B-Boy (wrestler)

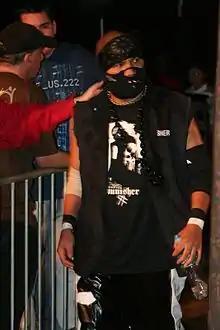
A masked B-Boy making his way to the ring in 2008.

In Combat Zone Wrestling (CZW), Cuntapay, using the name B-Boy, joined the Hi V faction, with Messiah and The Backseat Boys, managed by Dewey Donovan. On April 12, 2003, B-Boy defeated Deranged, Lil Cholo, Jay Briscoe and Sonjay Dutt to win the Best of the Best tournament. On July 20, Hi V turned on CZW owner John Zandig, leading to the rest of the roster chasing them out of the building. This allowed the Hi V members to take a short hiatus from CZW, and B-Boy returned on the show of October 11, "Uprising", defeating Homicide. He continued working regularly throughout the end of 2003 and 2004, gaining numerous title matches, but failing to win them. On July 10, 2004, B-Boy competed in the fourth annual Best of the Best tournament in an attempt to win it for the second consecutive time, but lost to Roderick Strong in the quarter-finals. After another short hiatus from CZW, B-Boy defeated Dan Maff on December 11 to win the Xtreme Strong Style Tournament. This earned him a match that night against the CZW Iron Man Champion, Chris Hero, who he then defeated to win the championship. After successful defenses against Kaos, B-Boy lost the championship to Frankie The Mobster on February 5, 2005, at "Only the Strong: Scarred for Life".